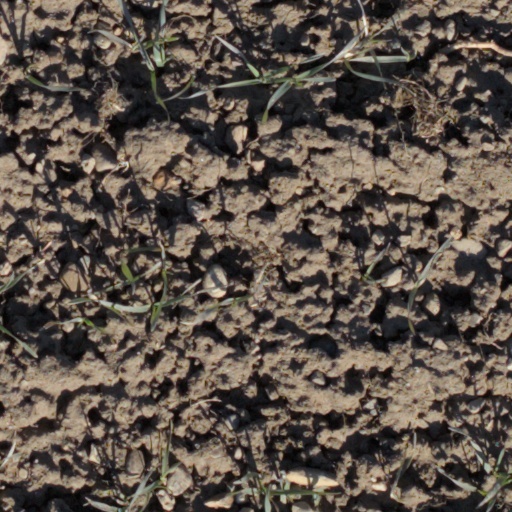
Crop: wheat